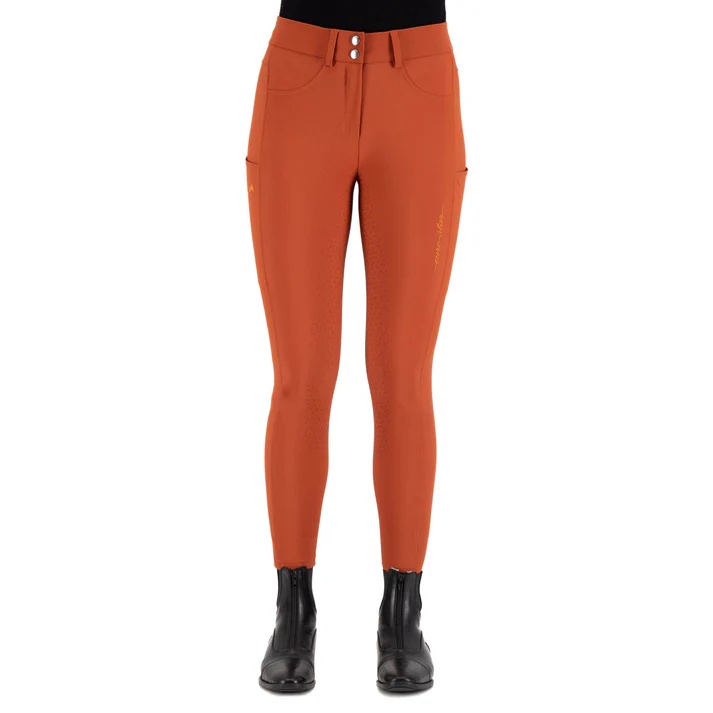
Euro-star ESEmpressive Breech FullGrip
Sporty and clean aesthetic * Elegant lines following the natural flow of the body * Branded silicon grip * Direct grip * Embroidered logo on left leg * Branded rivets along the front pockets * Round shaped fake pockets in the front * Shape defining back yoke * Beltloops along waistline * Closure with 2 hooks and eyes * Phonepockets on both sides * Satin jaquard elastic tape inside waistband for a perfect fit around the waist 78% polyamide, 22 % elastane For White: 90 % Polyamide, 10 % Elastane. COLOR: Dark Cinna
Brand: Euro Star
Category: Sporting Goods > Outdoor Recreation > Equestrian > Riding Apparel & Accessories > Riding Pants